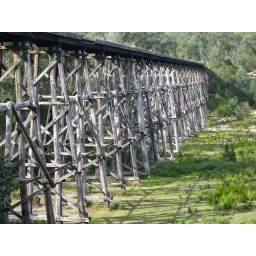
Trestle railway bridge built 1916 near Nowa Nowa, between Bairnsdale &amp;amp; Orbost. Last train crossed over it about 1986.